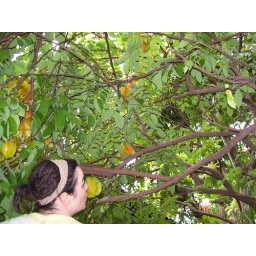
Star fruit tree growing in Neyda's back yard.